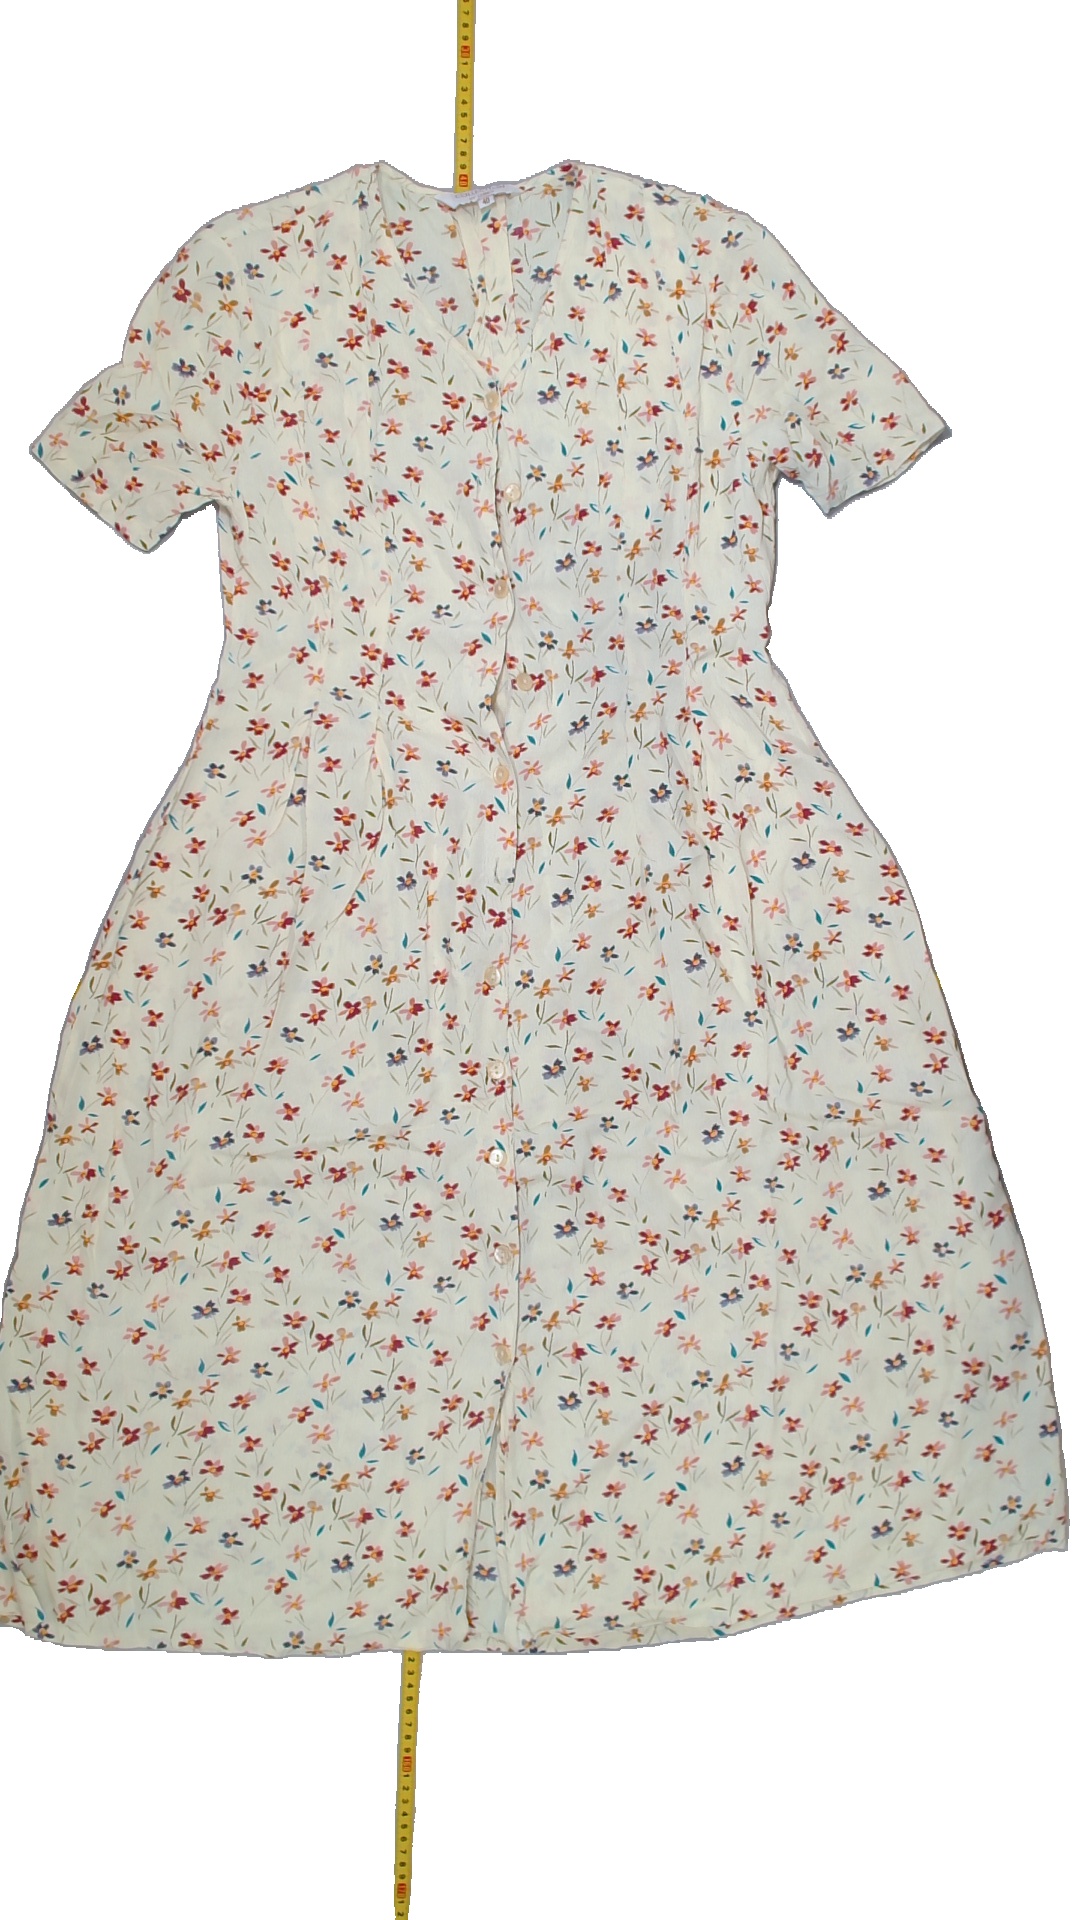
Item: Dress (Ladies)
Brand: Lindex
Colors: Multicolor
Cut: V-collar, Loose
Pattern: Floral print
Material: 100%viscose
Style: No trend
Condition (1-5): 4
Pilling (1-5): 5
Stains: No
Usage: Reuse
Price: <50